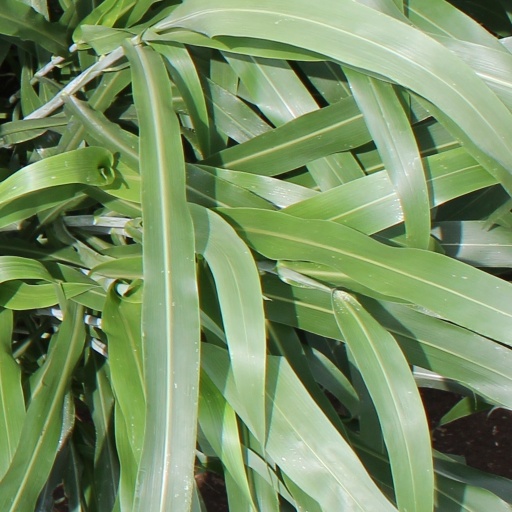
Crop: sorghum